Men's rights movement

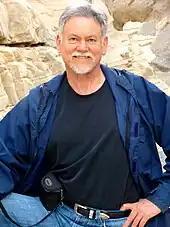
Warren Farrell, a proponent of the men's rights movement

The modern men's rights movement emerged from the men's liberation movement, which appeared in the first half of the 1970s when scholars began to study feminist ideas and politics. These scholars acknowledged men's institutionalized power while critically examining the consequences of hegemonic masculinity, believing that both men and women suffered in a patriarchal society. The men's liberation movement was led by psychologists who argued that femininity and masculinity were socially formed behaviors and not the result of genes. They tried to balance the two ideas that men were responsible for oppressing women, but also being oppressed themselves by strict gender roles.In the mid-1970s, this movement began to focus on the oppression of men and less on the effects of sexism on women. In the late 1970s, the movement split into two separate strands with opposing views: the pro-feminist men's movement and the anti-feminist men's rights movement, which sees men as an oppressed group.In the 1980s, the men's rights movement focused only on the ways that sex roles discriminated against males rather than the oppression it inflicted on both genders. Author Herb Goldberg claimed that the U.S. was a "matriarchal society" because women have the power to transgress gender roles and assume masculine and feminine roles, while males are still constrained to the purely masculine role. Reneé Blank and Sandra Slipp in 1994 compiled the testimonies of men who believed they were discriminated against based on their sex and race. This occurred in a time where women were entering the work force and obtaining managerial positions.A major concern of the men's rights movement has been the issue of fathers' rights. In the 1980s and 1990s, men's rights activists opposed societal changes sought by feminists and defended the patriarchal gender order in the family, schools and the workplace. Sociologist Michael Kimmel states that their earlier critiques of gender roles "morphed into a celebration of all things masculine and a near infatuation with the traditional masculine role itself".